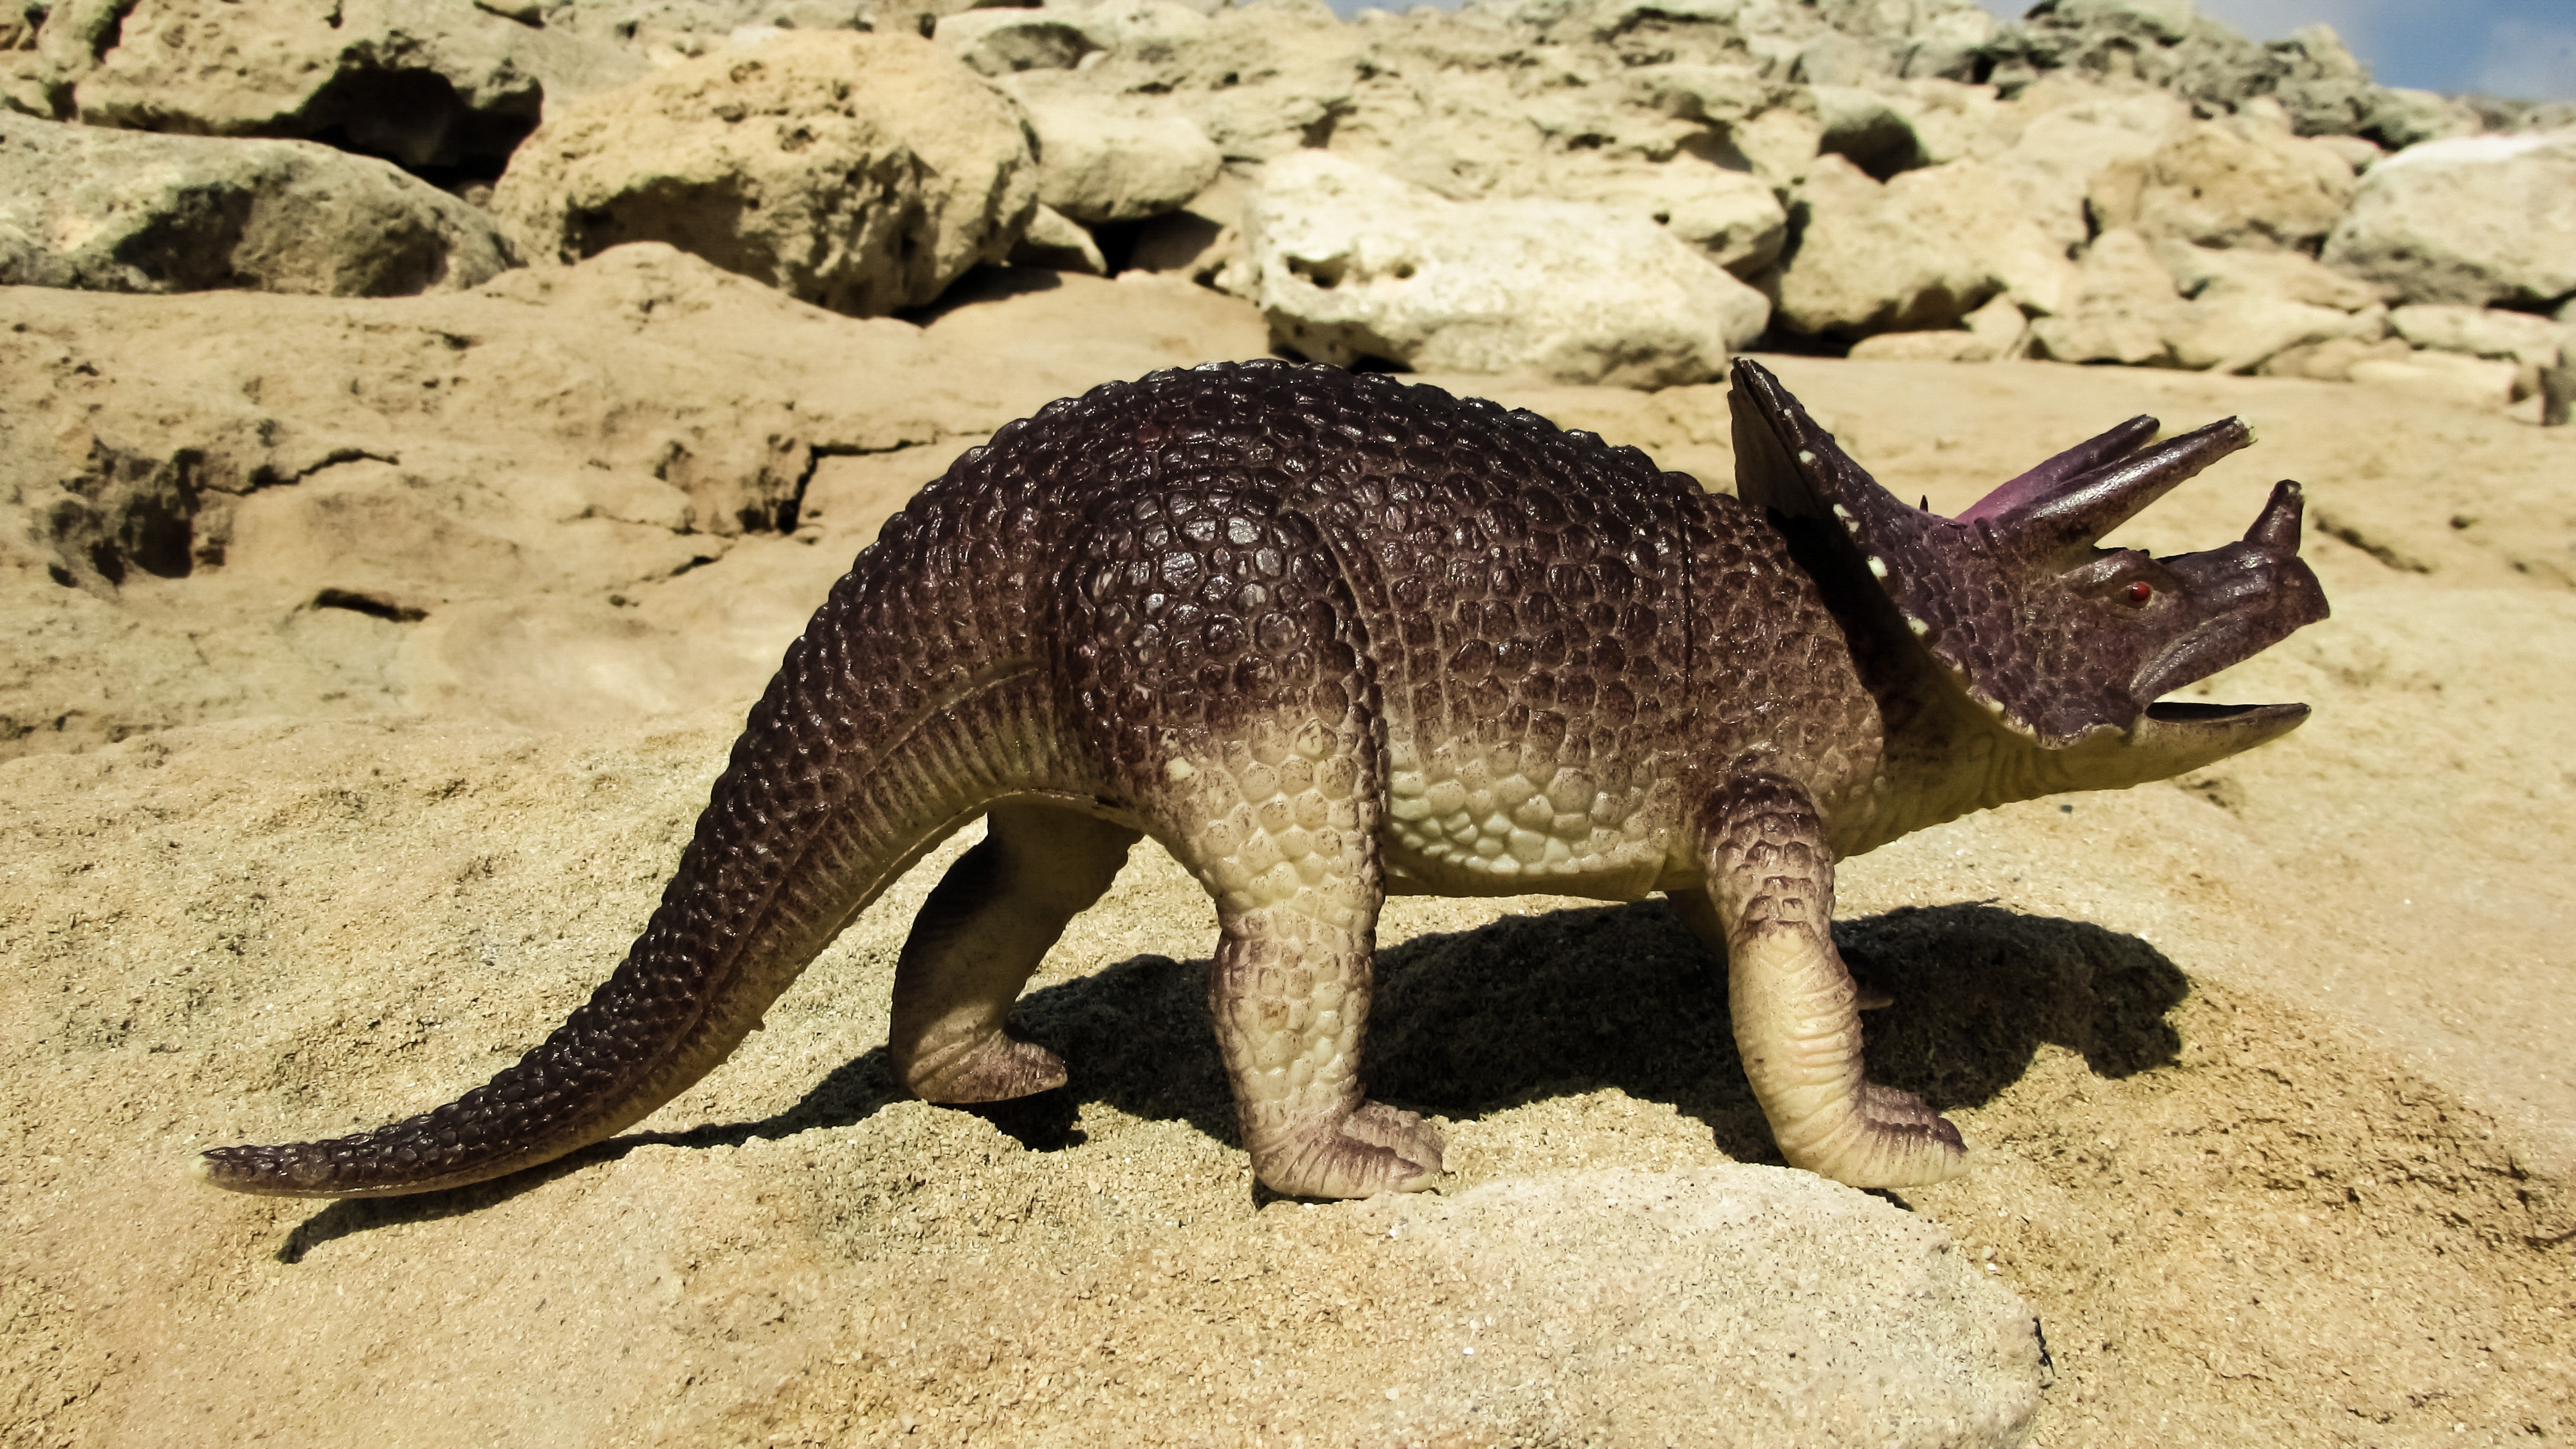
plastic, animal, reptile, toy, fauna, lizard, evolution, extinction, dinosaur, herbivorous, prehistoric, cretaceous, triceratops